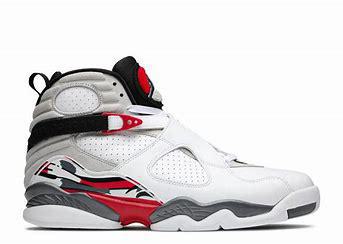
Brand: Jordan
Model: 8 Retro